Mogadishu

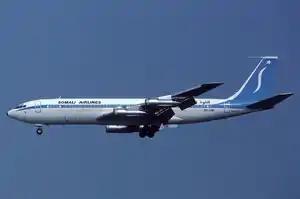
A Somali Airlines Boeing 707-338C in flight (1984). The Mogadishu-based national carrier was relaunched in late 2013.

In 1999, the Somali Institute of Management and Administration (SIMAD) was co-established in Mogadishu by incumbent president of Somalia Hassan Sheikh Mohamud. The institution subsequently grew into the SIMAD University, with Mohamud acting as dean until 2010. It offers a range of undergraduate courses in various fields, including economics, statistics, business, accountancy, technology, computer science, health sciences, education, law and public administration.